Mangotsfield railway station

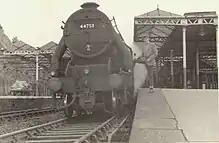
A train at Mangotsfield in 1958, working a service to Bristol from the north. The photo is taken from the western end of the station, and shows the extensive glass canopies which were built in 1883.

When the Midland Railway took over the Bristol and Gloucester in 1845, it announced plans to build a branch to Bath. While several different plans were mooted, what eventually came to pass was the Mangotsfield and Bath Branch Line, roughly following the route of the Avon and Gloucestershire Railway south from Mangotsfield to a terminus at . A large triangular junction was built at Mangotsfield, and a new station constructed at the western point of the junction, from the centre of Mangotsfield. The branch, and with it the new station, opened on 4 August 1869. The original station was closed to passengers, but the goods facilities were retained. The new station was west of the original, from Bristol Temple Meads, from Birmingham New Street and from Bath Green Park. The next station towards Bath was , to the south, with Fishponds now away and Yate distant. In 1888, a station was opened at , west of Mangotsfield.